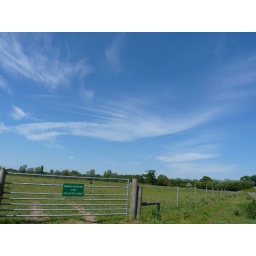
Nice blue sky over a field 2